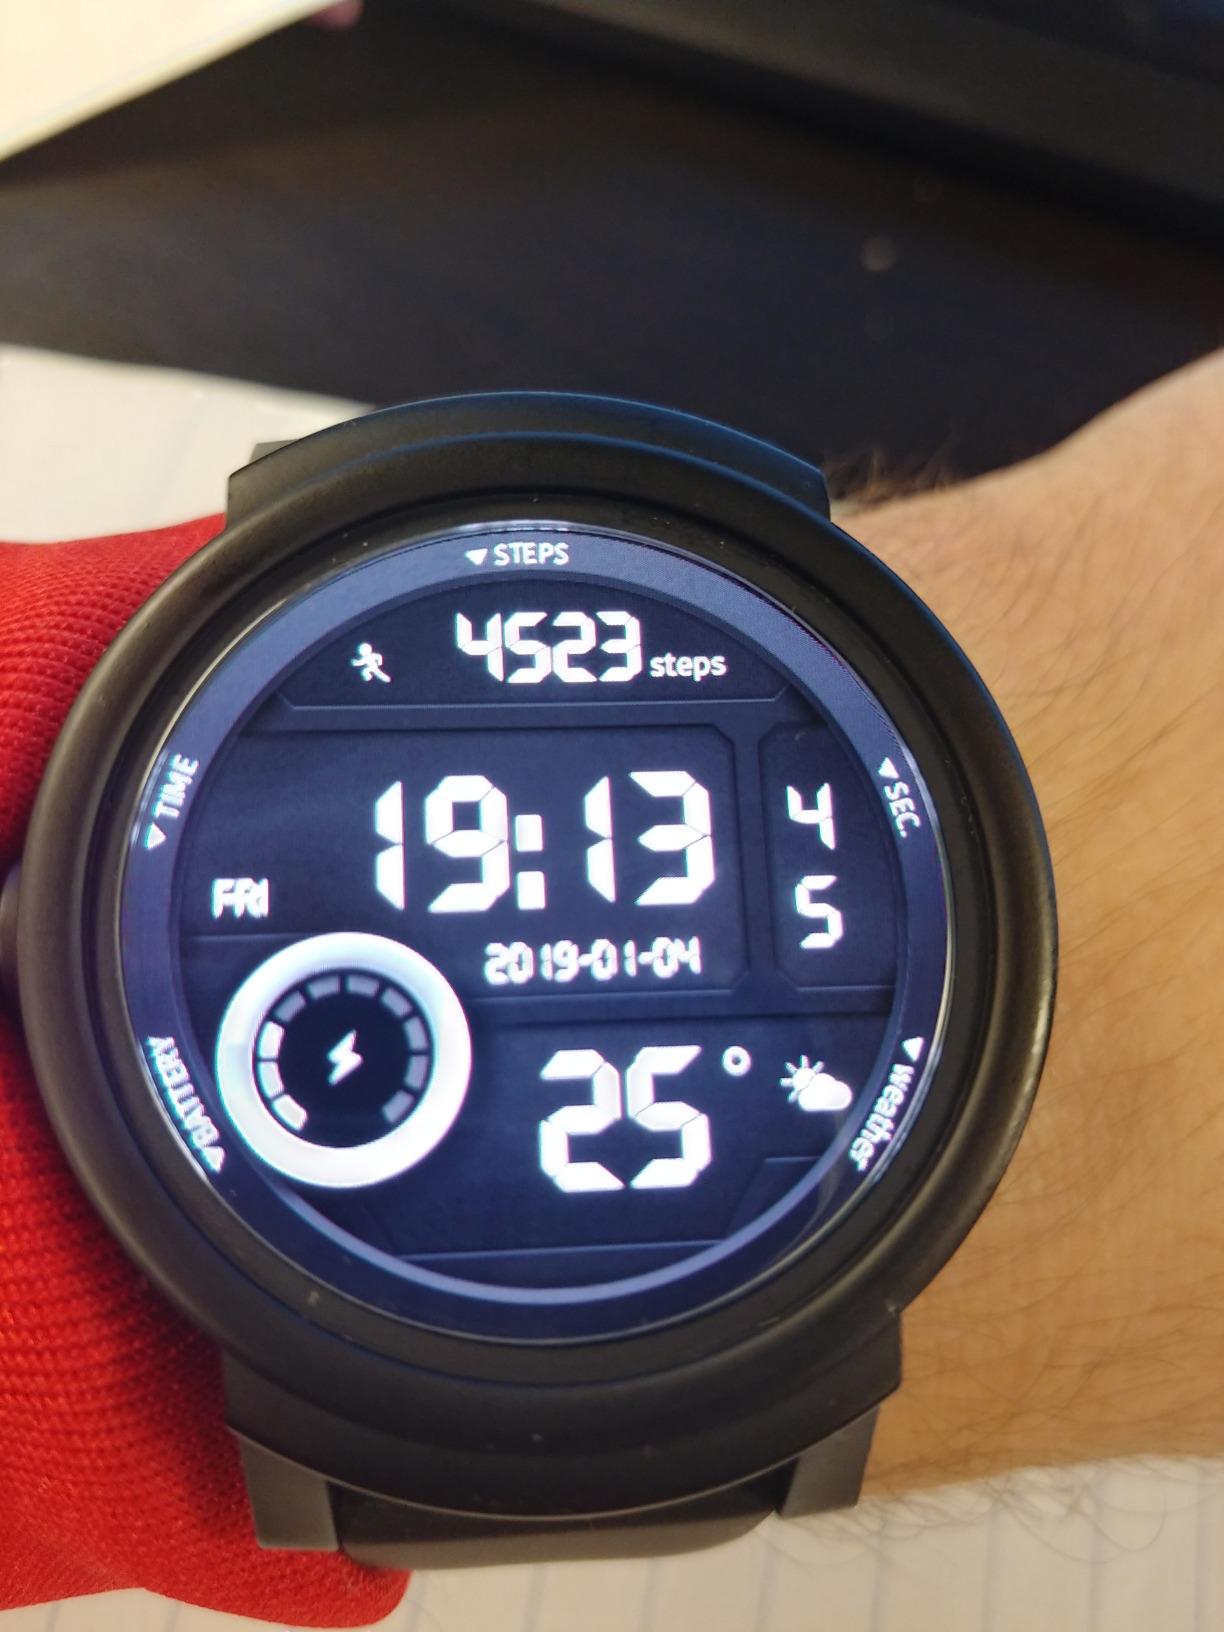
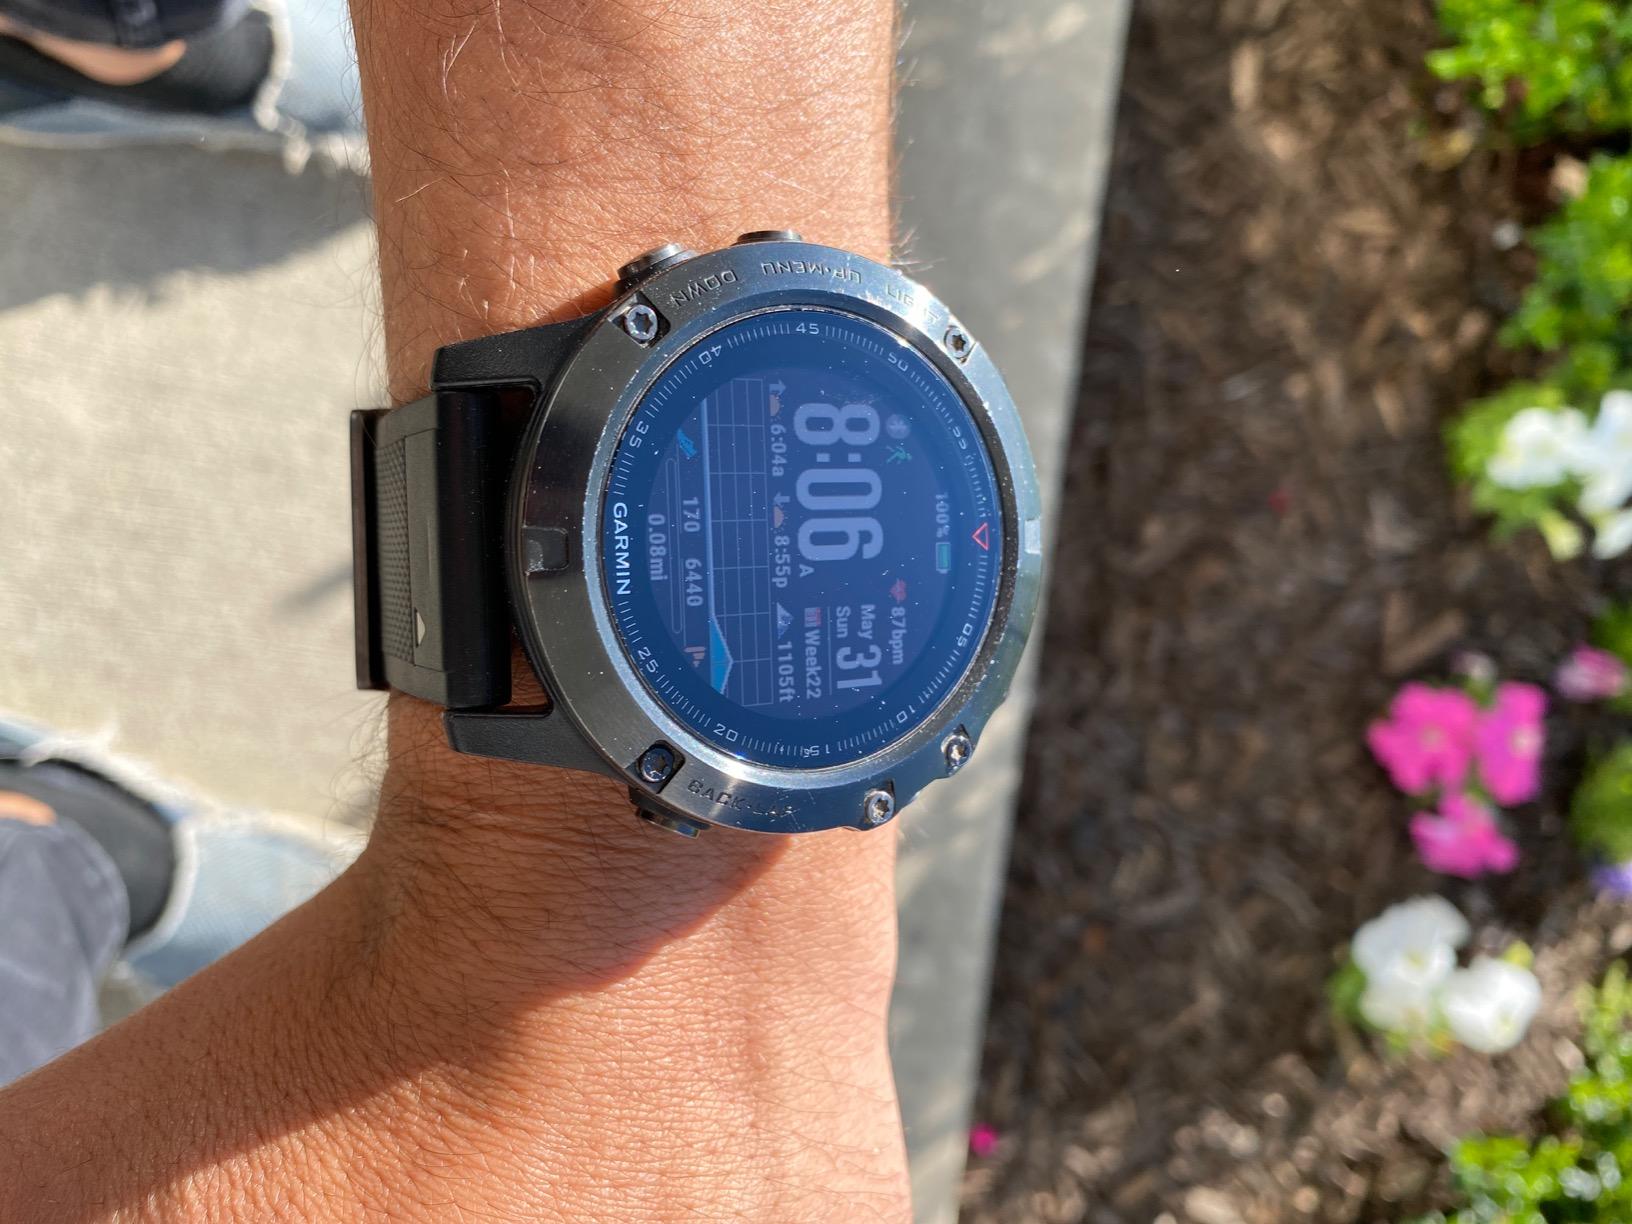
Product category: smartwatch
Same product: no